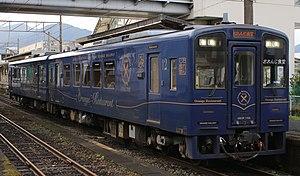
Hisatsu Orange Railway Co., Ltd. est une compagnie de transport de passagers qui exploite une ligne de chemin de fer dans les préfectures de Kumamoto et Kagoshima au Japon. Son siège social se trouve dans la ville de Yatsushiro.